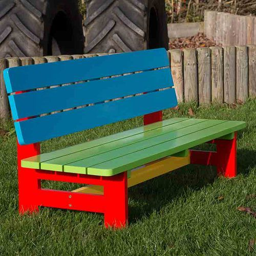
a brightly painted wooden garden bench designed for toddlers aged 2 to 5 .